San Vicente Boulevard

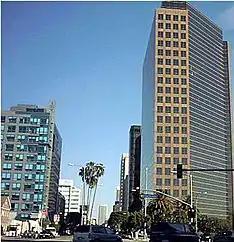
Intersection of Wilshire and San Vicente Boulevards, at the western end of the Miracle Mile neighborhood of Los Angeles, California.

San Vicente Boulevard is a major northwest-southeast thoroughfare located in the western portion of the metropolitan area of Los Angeles, CA.